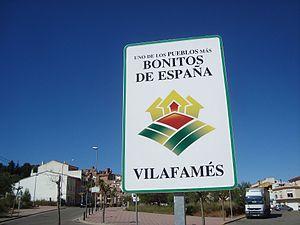
Les Plus Beaux Villages d'Espagne est une association créée en 2011 pour promouvoir, diffuser et préserver le patrimoine culturel, naturel et rural dans les zones géographiques ayant un niveau faible d'industrialisation et de population.